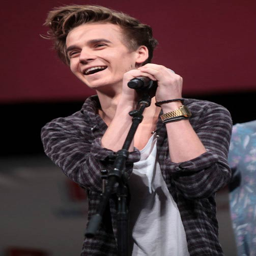
film actor performs at a public event